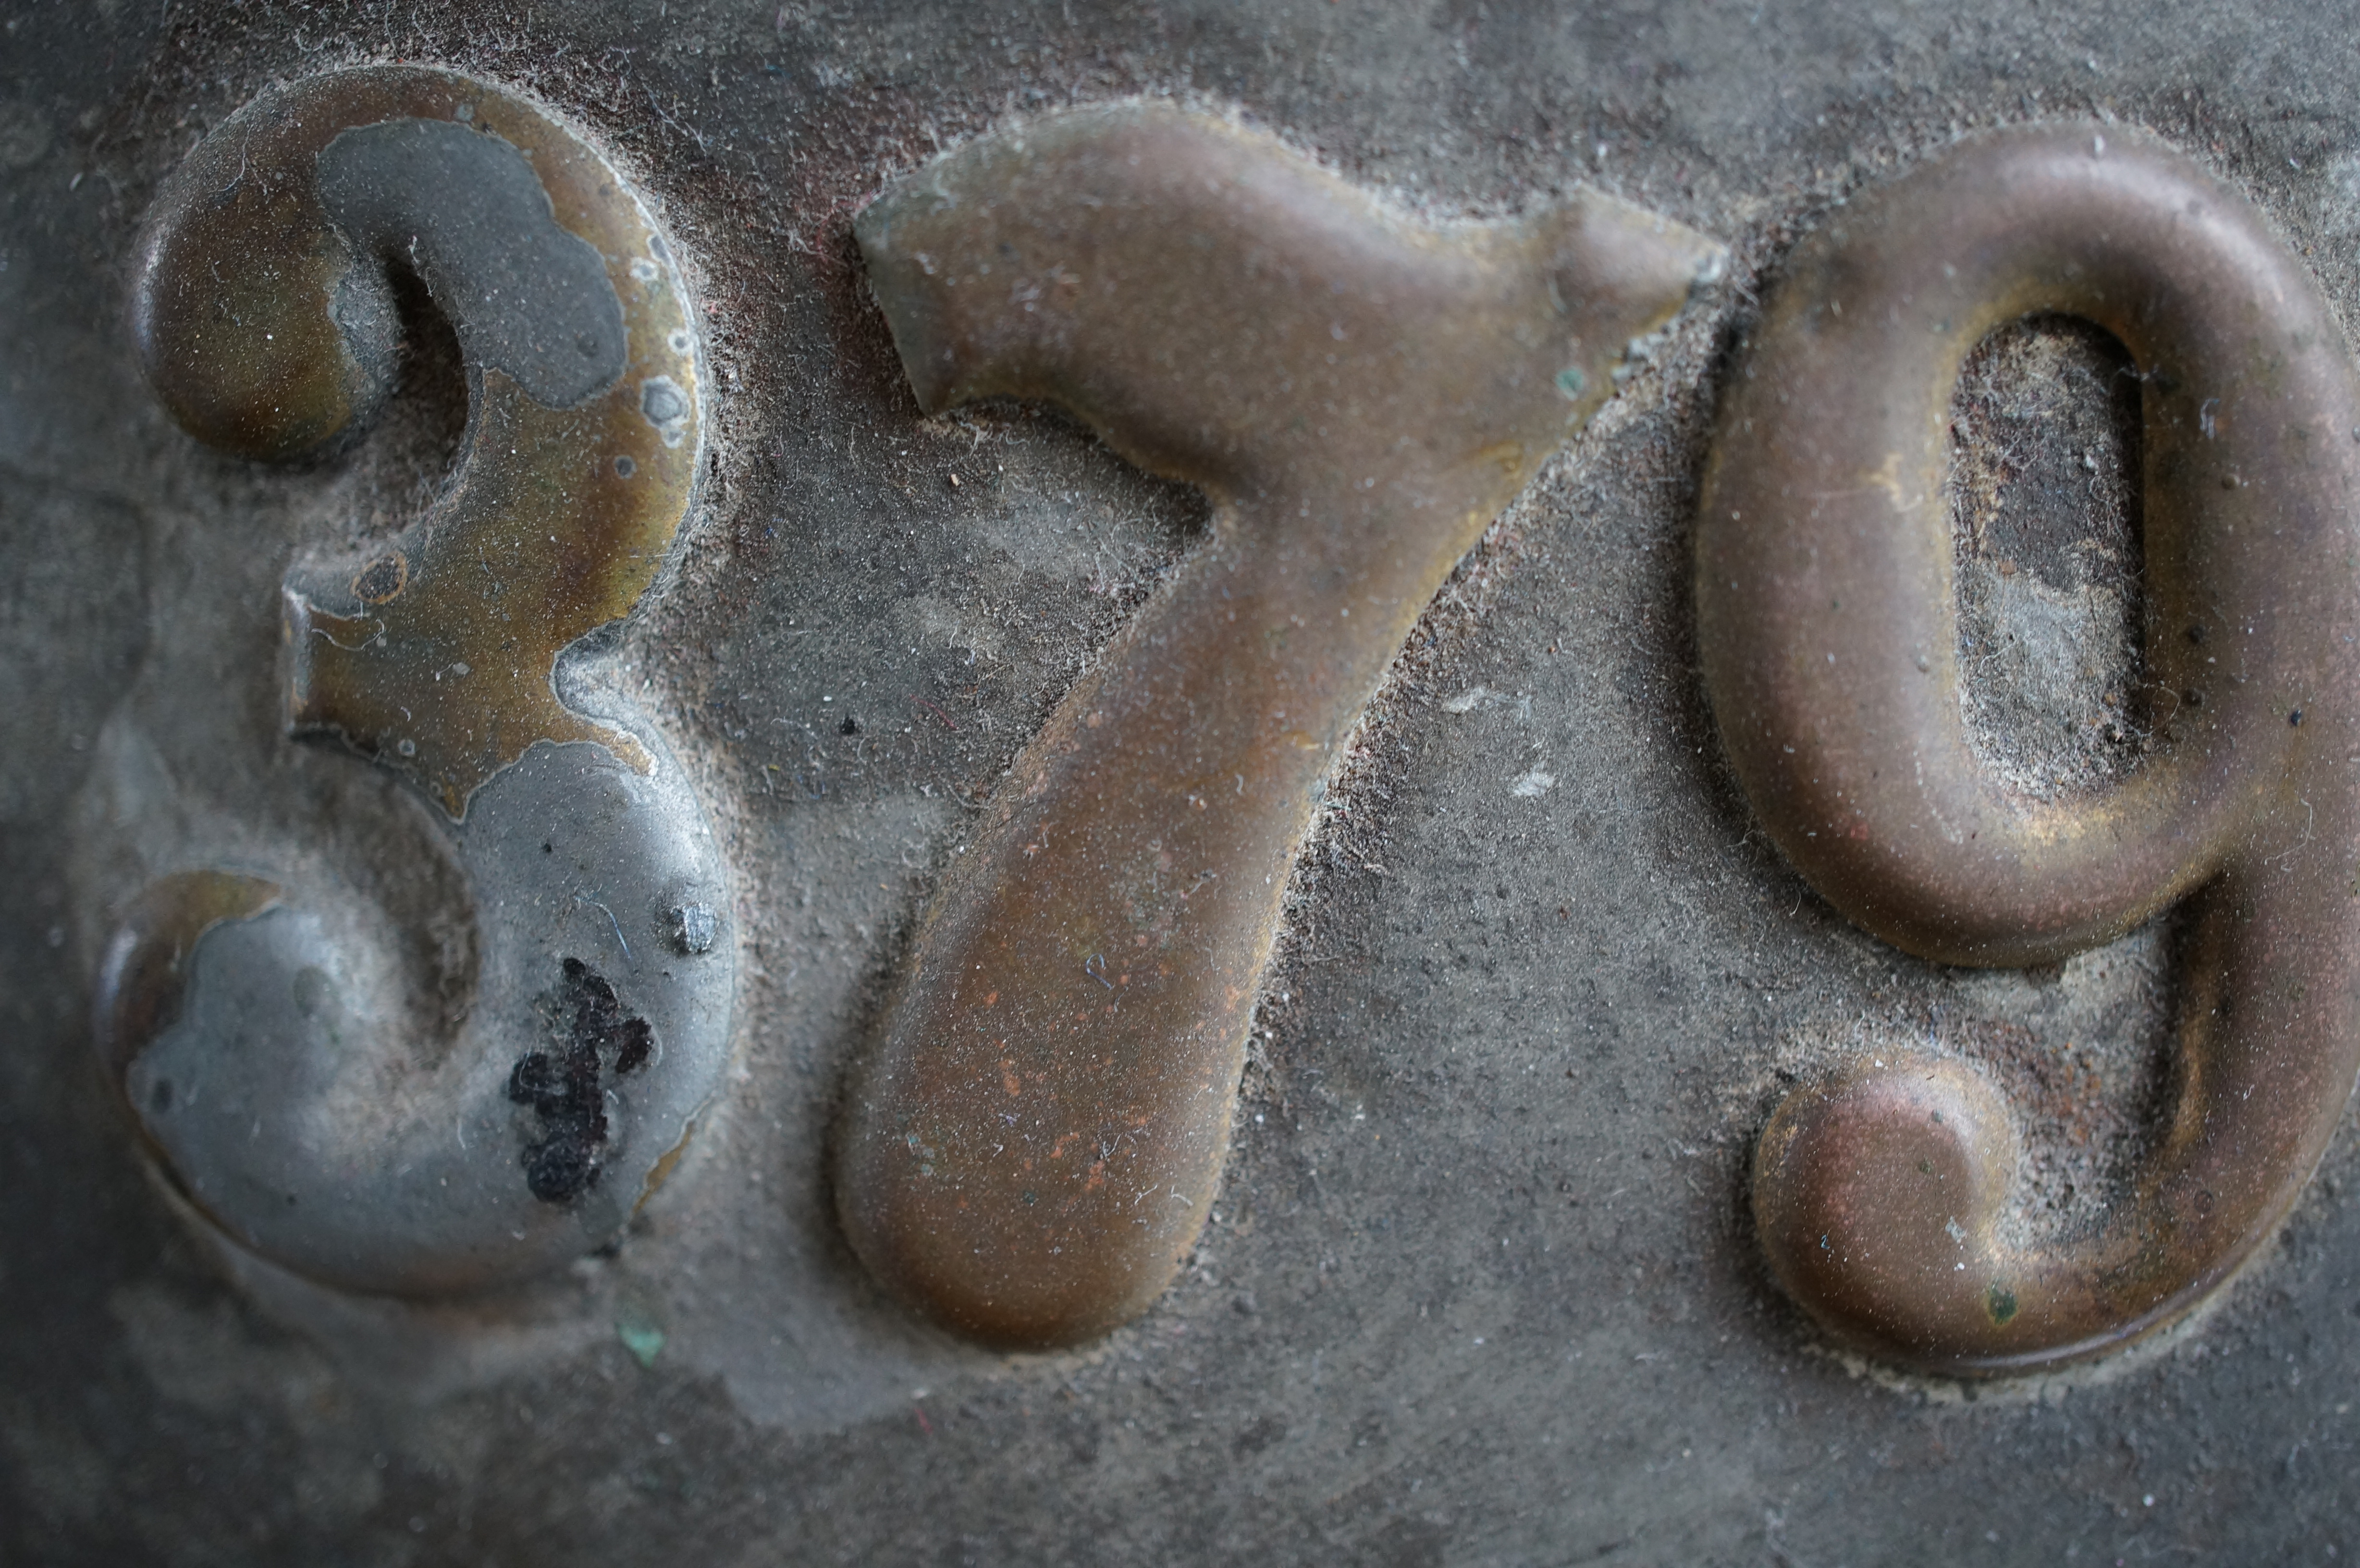
number, macro, material, 2015, sculpture, germany, deutschland, berlin, sony, organ, carving, nex, nex6, lenstagged, steffenzahn, 30mm, sel30m35, sonye3530macro